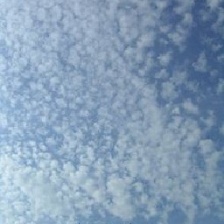
Cloud type: Cirrocumulus